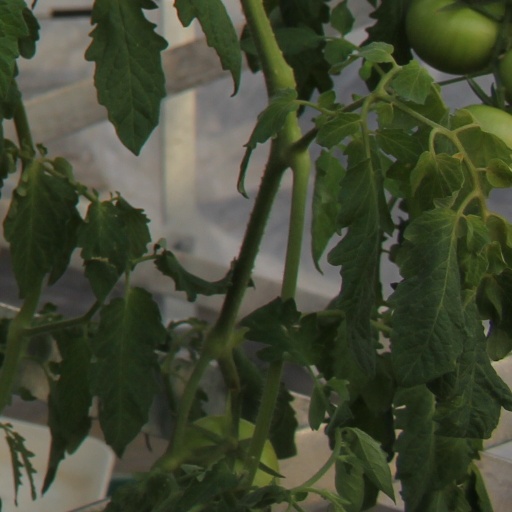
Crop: tomato